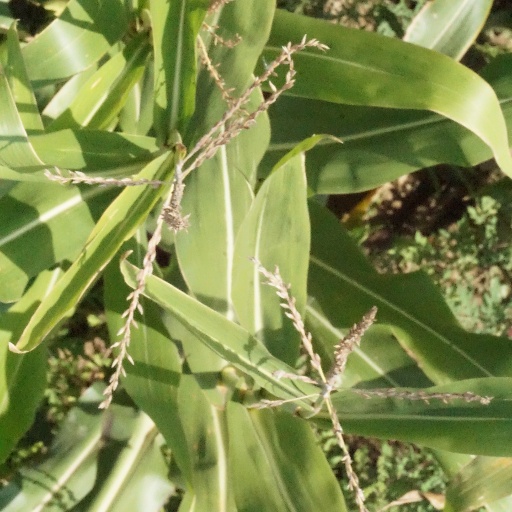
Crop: maize; corn